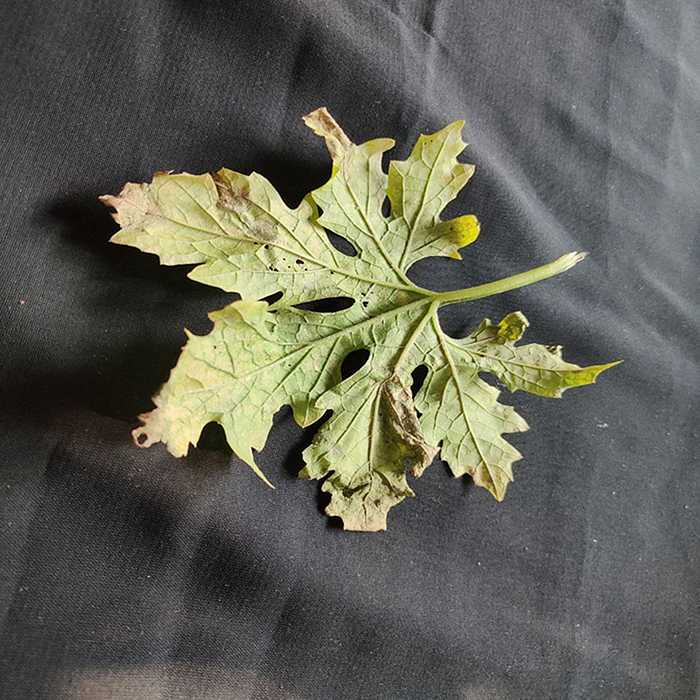
Plant: Bitter Gourd
Label: Mosaic virus